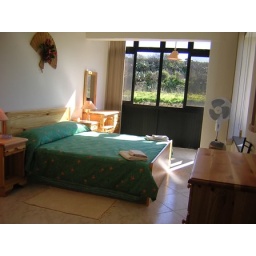
Queen sized bedroom in 3 bedroom apartment with shower ensuite. Other 2 rooms are twin bedded and share a bathroom